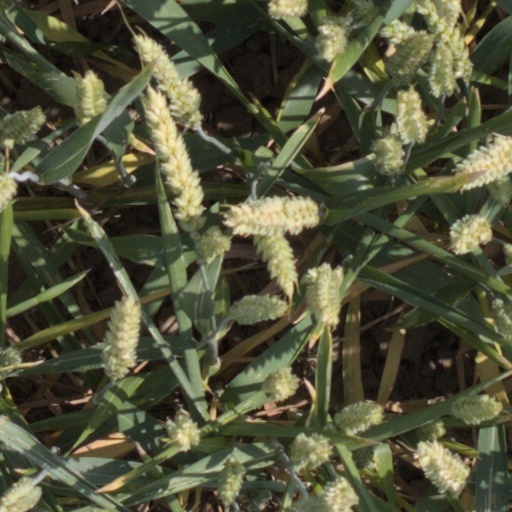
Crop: wheat